Philipp Ferdinand of Limburg-Stirum

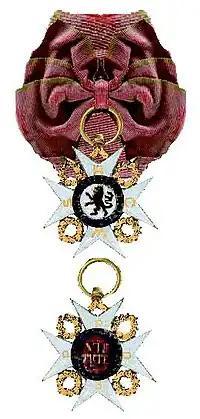
The Order of St Philip of the Lion of Limburg was created by the Limburg Stirum to reward persons of exceptional scientific, artistic or civil virtue.

After the death of his mother in 1758, he inherited the "Herrschaft" of Wilhermsdorf. Philipp Ferdinand was megalomaniac, and led a fastuous life in his palace of Wilhermsdorf, inspired by the court of Versailles. He had his own court theatre, music chapel and even a corps of hussar. In 1760, after his elder brother's death, he inherited Styrum.